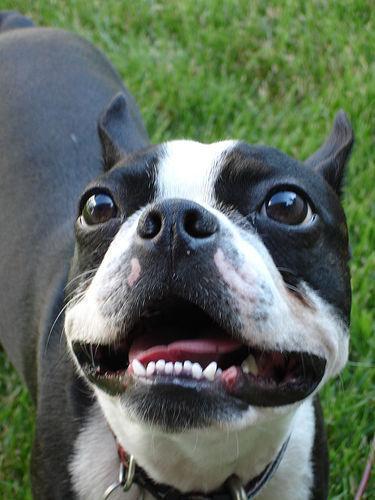
Boston_bull